Reuben Shemitz

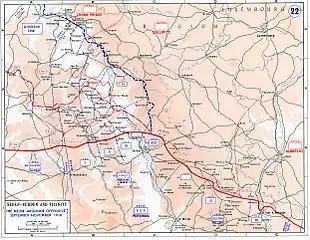
Sedan–Verdun and Vicinity: Shemitz fought in the Meuse-Argonne Offensive, September–November 1918 ( 1938)

Patton ordered his men to a railroad cut. Then, he ordered reserve tanks forward toward the machine-guns. Trenches held up the tanks: Patton ordered French troops already in the trenches to dig a way through. Though heavy machine-gun fire continued, Patton himself took no cover, claiming "To hell with them: they can't hit me." When digging finally released the tanks, Patton and infantrymen followed. "Let's go get them! Who is with me?" Patton shouted. After a few yards, Patton was hit. "Sergeant Shemitz came running back" with the news of a Patton's wounding and searched for a stretcher. The machine-gun fire quickly lessened as the tanks advanced, and Patton was moved by stretcher to the rear. When Shemitz tried to sign up again for World War II under his leader, Patton declined his offer but with thanks. "Unless my memory is completely gone, you were the first man that got to me when I was wounded and laying in the mine field," Patton wrote.